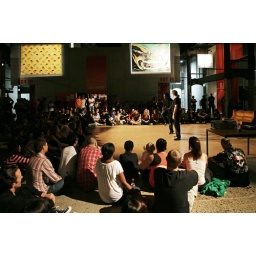
Platform Hip Hop Festival. Photo by Prudence Upton. Please note: Bay 20 now has a black masonite floor covering